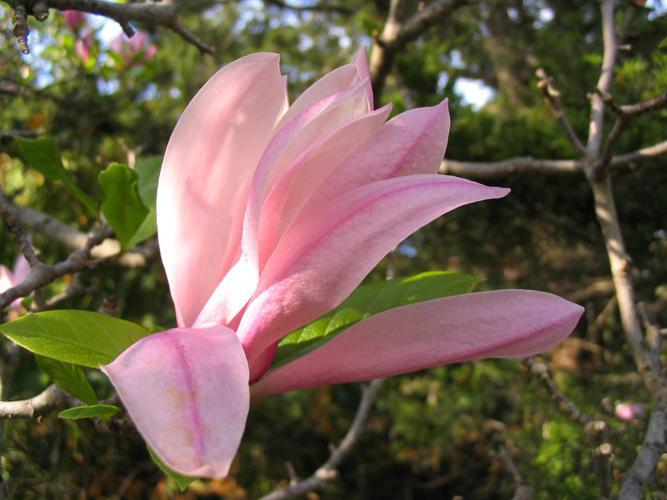
Label: magnolia